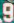
Number: 9